Prince William Sound

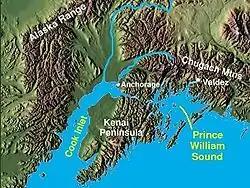
Prince William Sound, on the south coast of Alaska

Prince William Sound (Sugpiaq: "Suungaaciq") is a sound off the Gulf of Alaska on the south coast of the U.S. state of Alaska. It is located on the east side of the Kenai Peninsula. Its largest port is Valdez, at the southern terminus of the Trans-Alaska Pipeline System. Other settlements on the sound, which contains numerous small islands, include Cordova and Whittier plus the Alaska native villages of Chenega and Tatitlek.